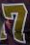
Number: 7